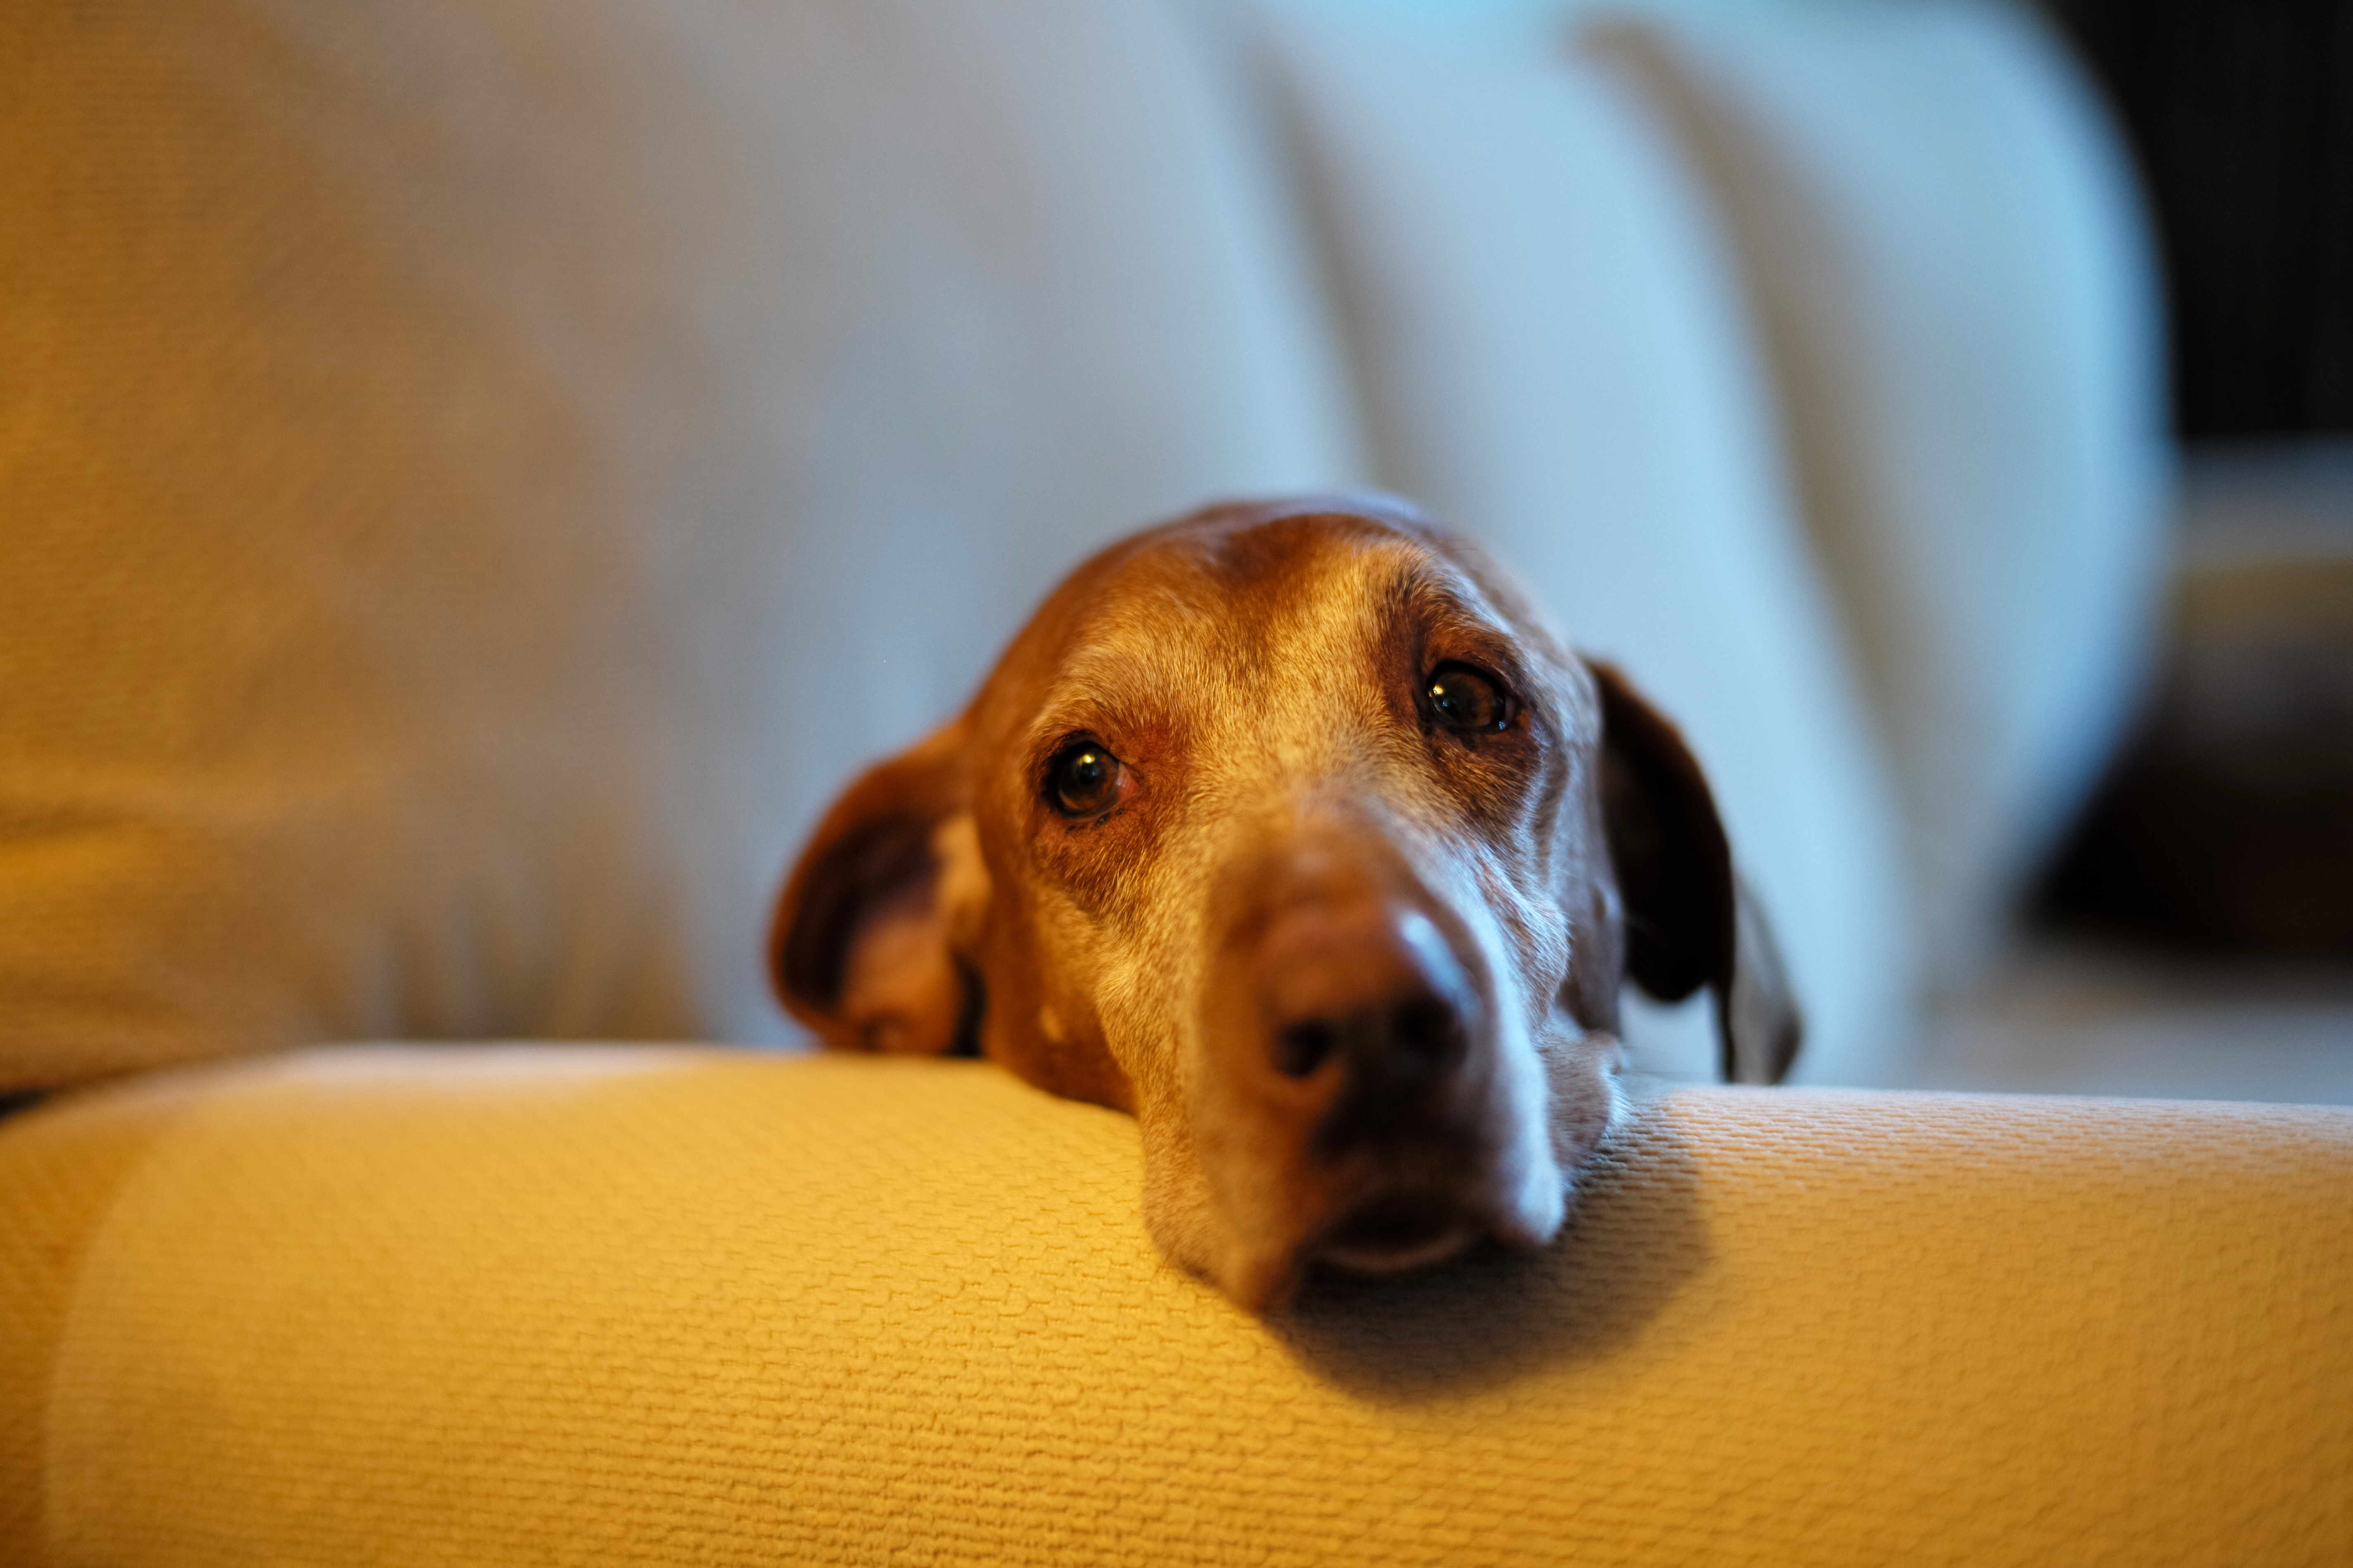
old, puppy, dog, portrait, mammal, hound, close up, face, eyes, head, vertebrate, beagle, leicam, summilux50f14, typ240, vizsla, dog like mammal